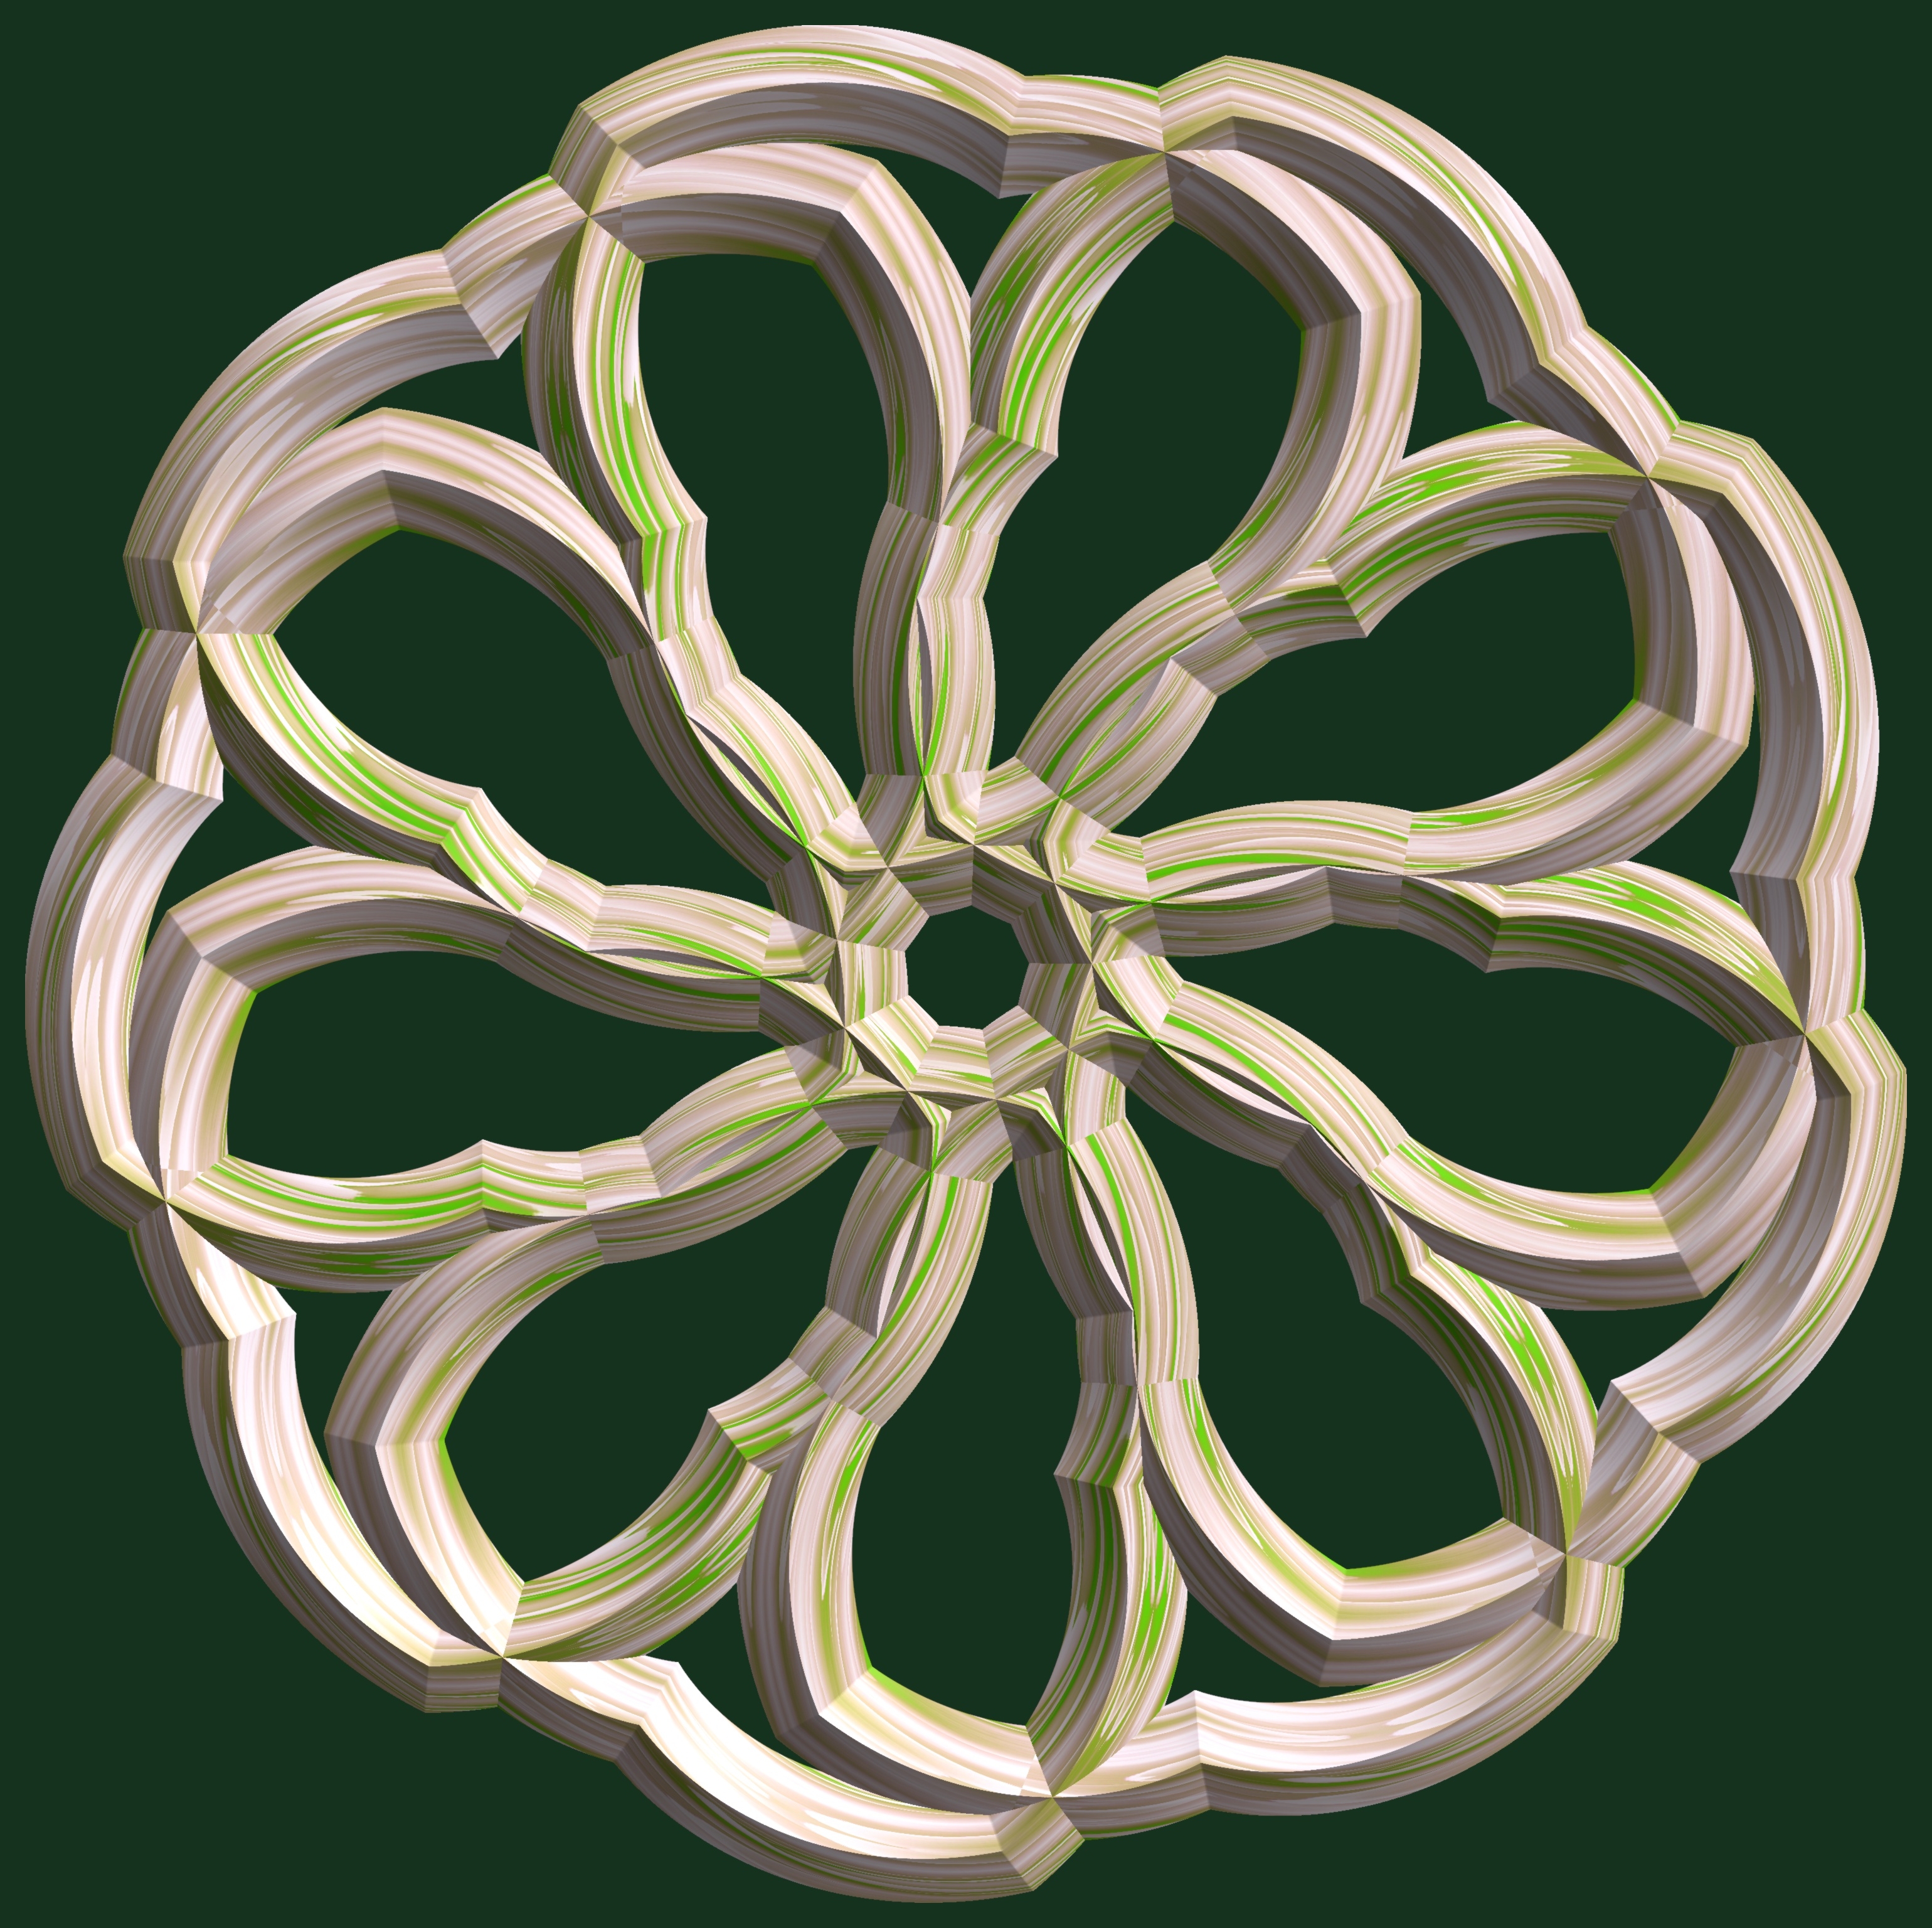
abstract, structure, wheel, texture, pattern, geometry, lighting, circle, sculpture, design, symmetry, 3d, graphic, shape, torus, mathematica, cg, parametricplot3d, code, program, algorithm, mapping, geometricsculpture, tritorus